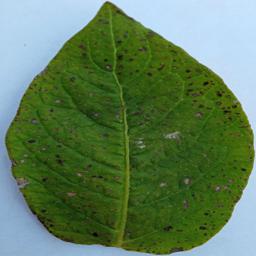
Etiqueta: Tizon_Temprano